Wireless Set No. 38

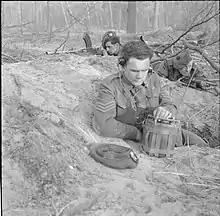
British infantry soldier operating a Wireless Set No. 38

The Wireless Set No. 38 was a High frequency (HF) portable man-pack radio transceiver used by the British Army during World War II. Designed by Murphy Radio, it was a five-valve set covering 7.4 to 9 MHz and powered by a large dry cell battery carried in a separate haversack. An armoured fighting vehicle variant was also developed for use alongside the Wireless Set No. 19 in armoured vehicles to allow direct communication between tank commanders and infantry. In 1945, a Mk. III version was produced housed in a sealed diecast metal enclosure.